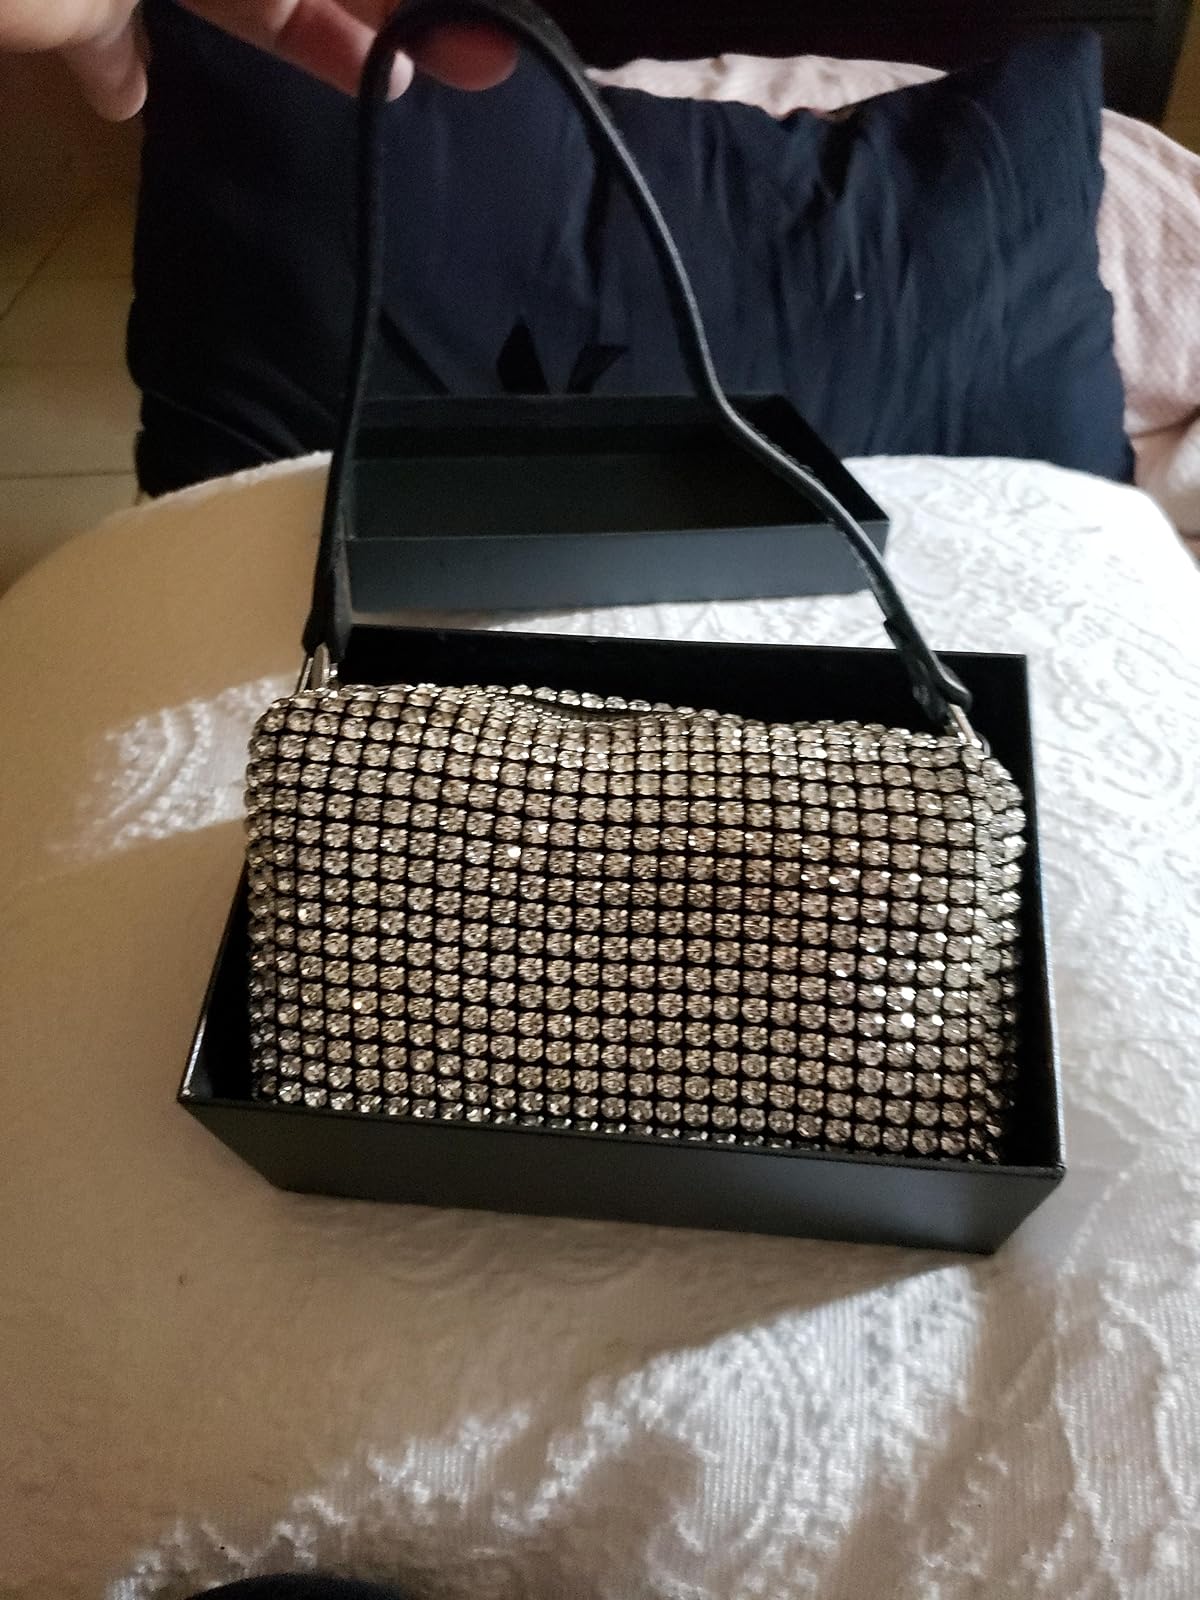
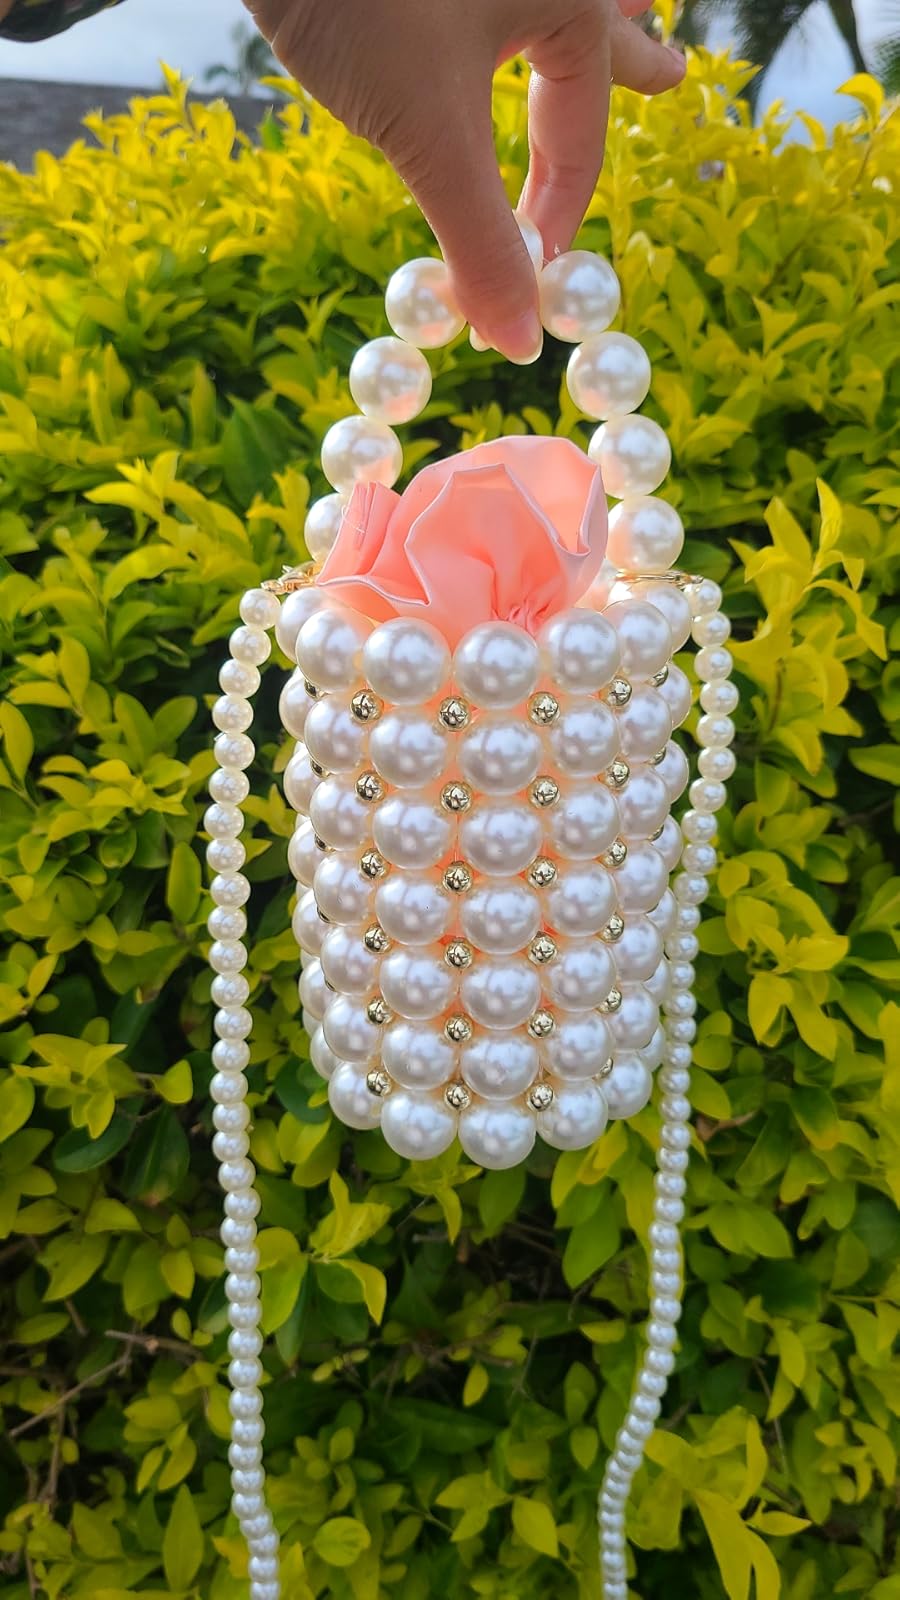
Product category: accessories_handbag
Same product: no